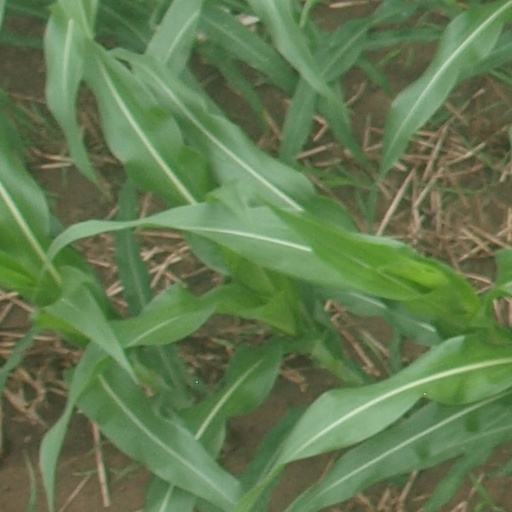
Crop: maize; corn